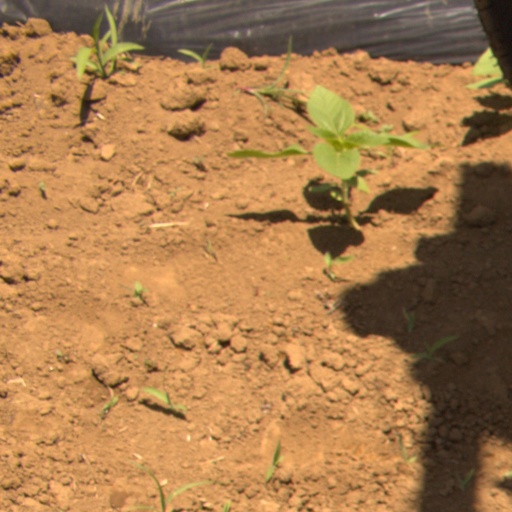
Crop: Jerusalem artichoke